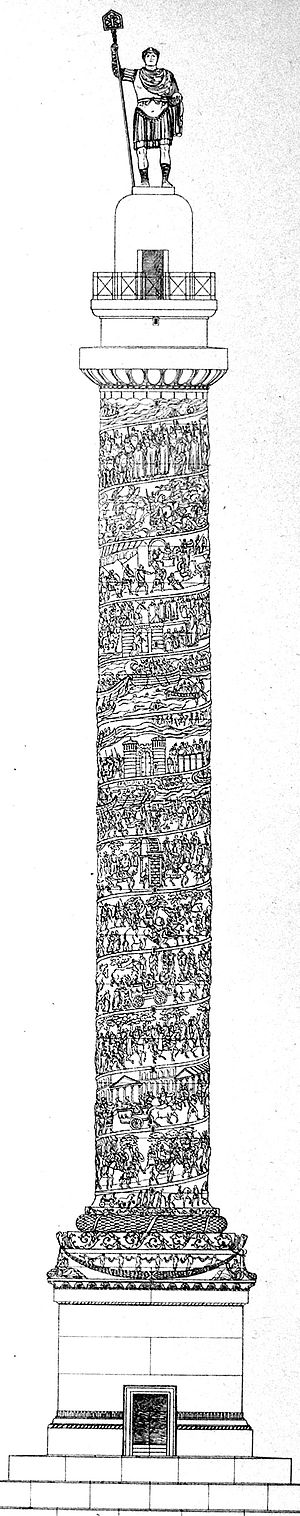
Arcadius-søjlen
Cornelius Gurlitt (1850-1938) har givet dette bud på, hvordan søjlen oprindeligt så ud.
Arcadius-søjlen var en romersk sejrssøjle i Konstantinopel, påbegyndt i 401 under kejser Arcadius. Efter kejserens død blev søjlen afsluttet af hans søn og efterfølger Theodosius II i 421. Den blev revet ned i 1700-tallet, og kun rester af fundamentet står tilbage.